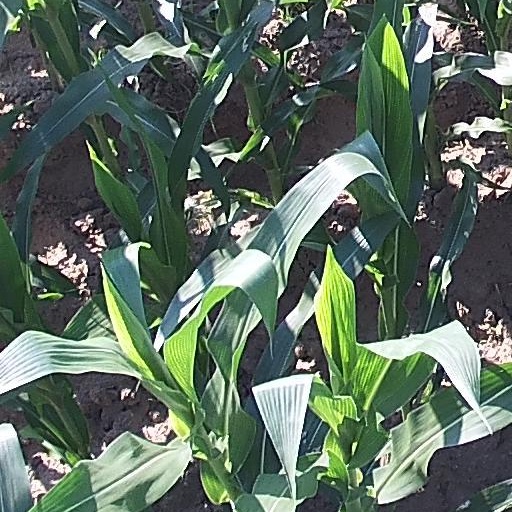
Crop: maize; corn